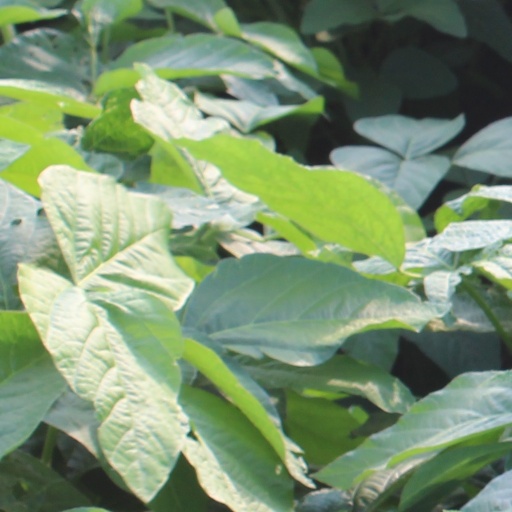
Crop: soybean